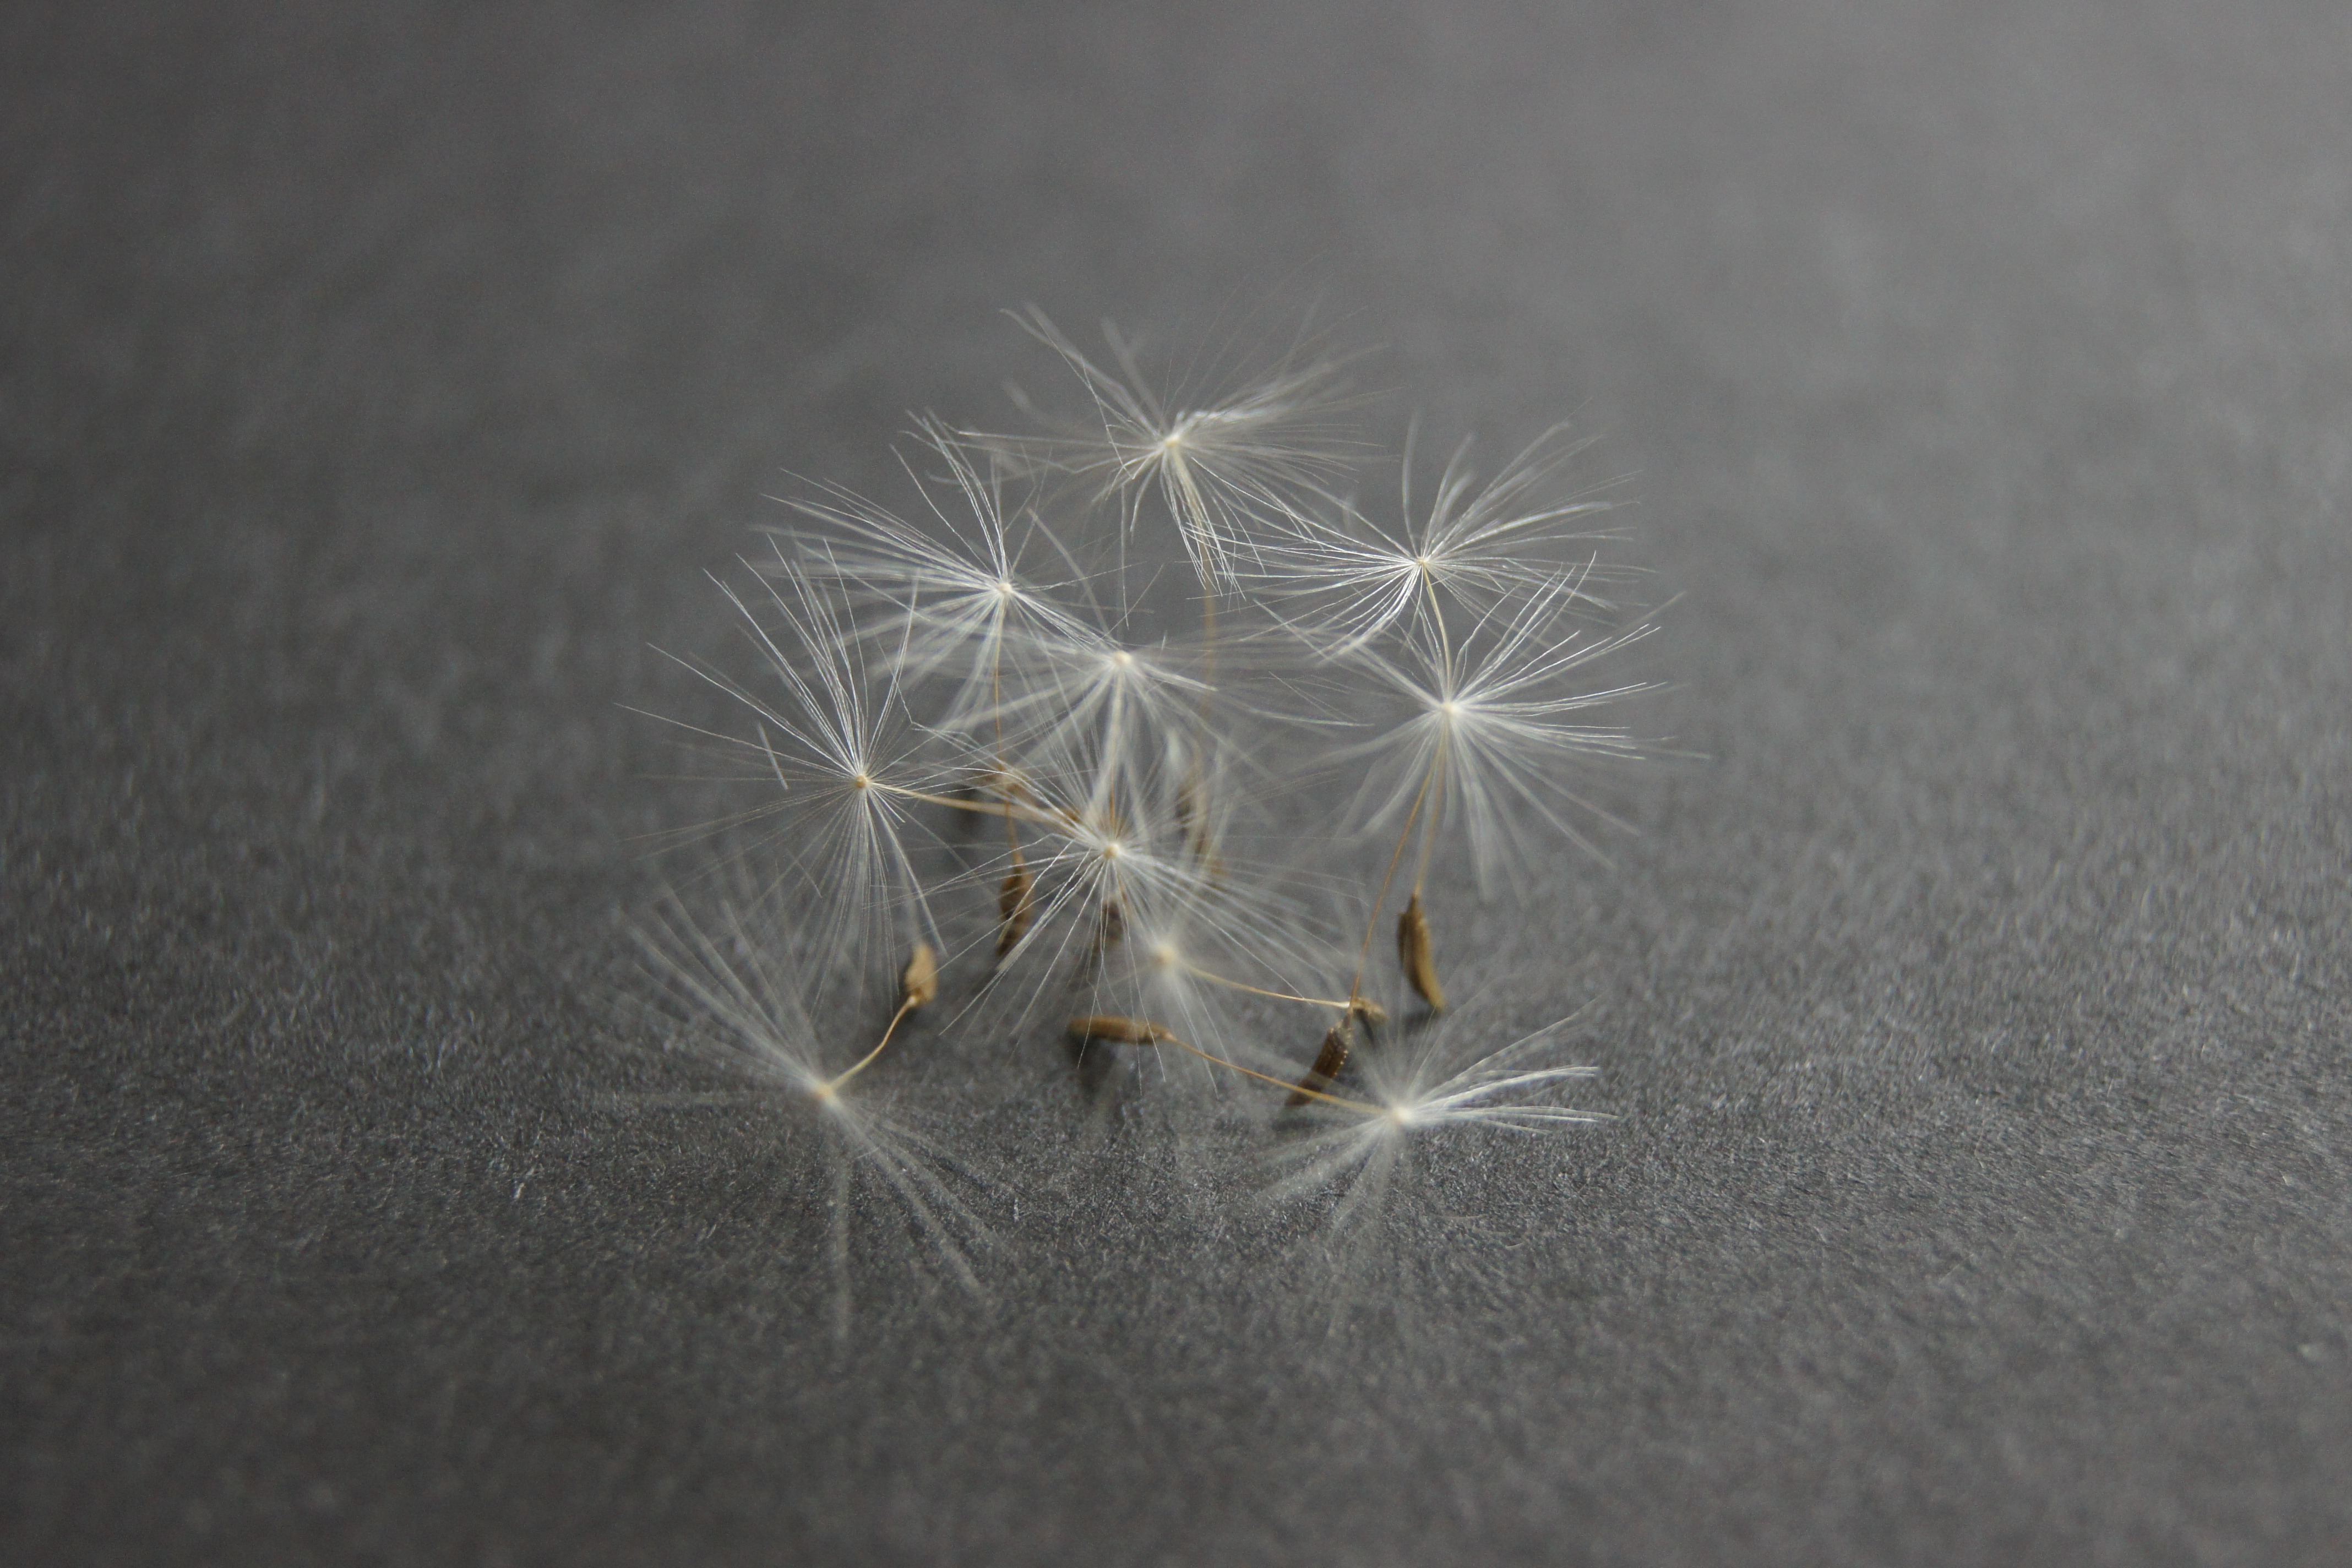
grass, plant, photography, dandelion, leaf, flower, close, close up, macro photography